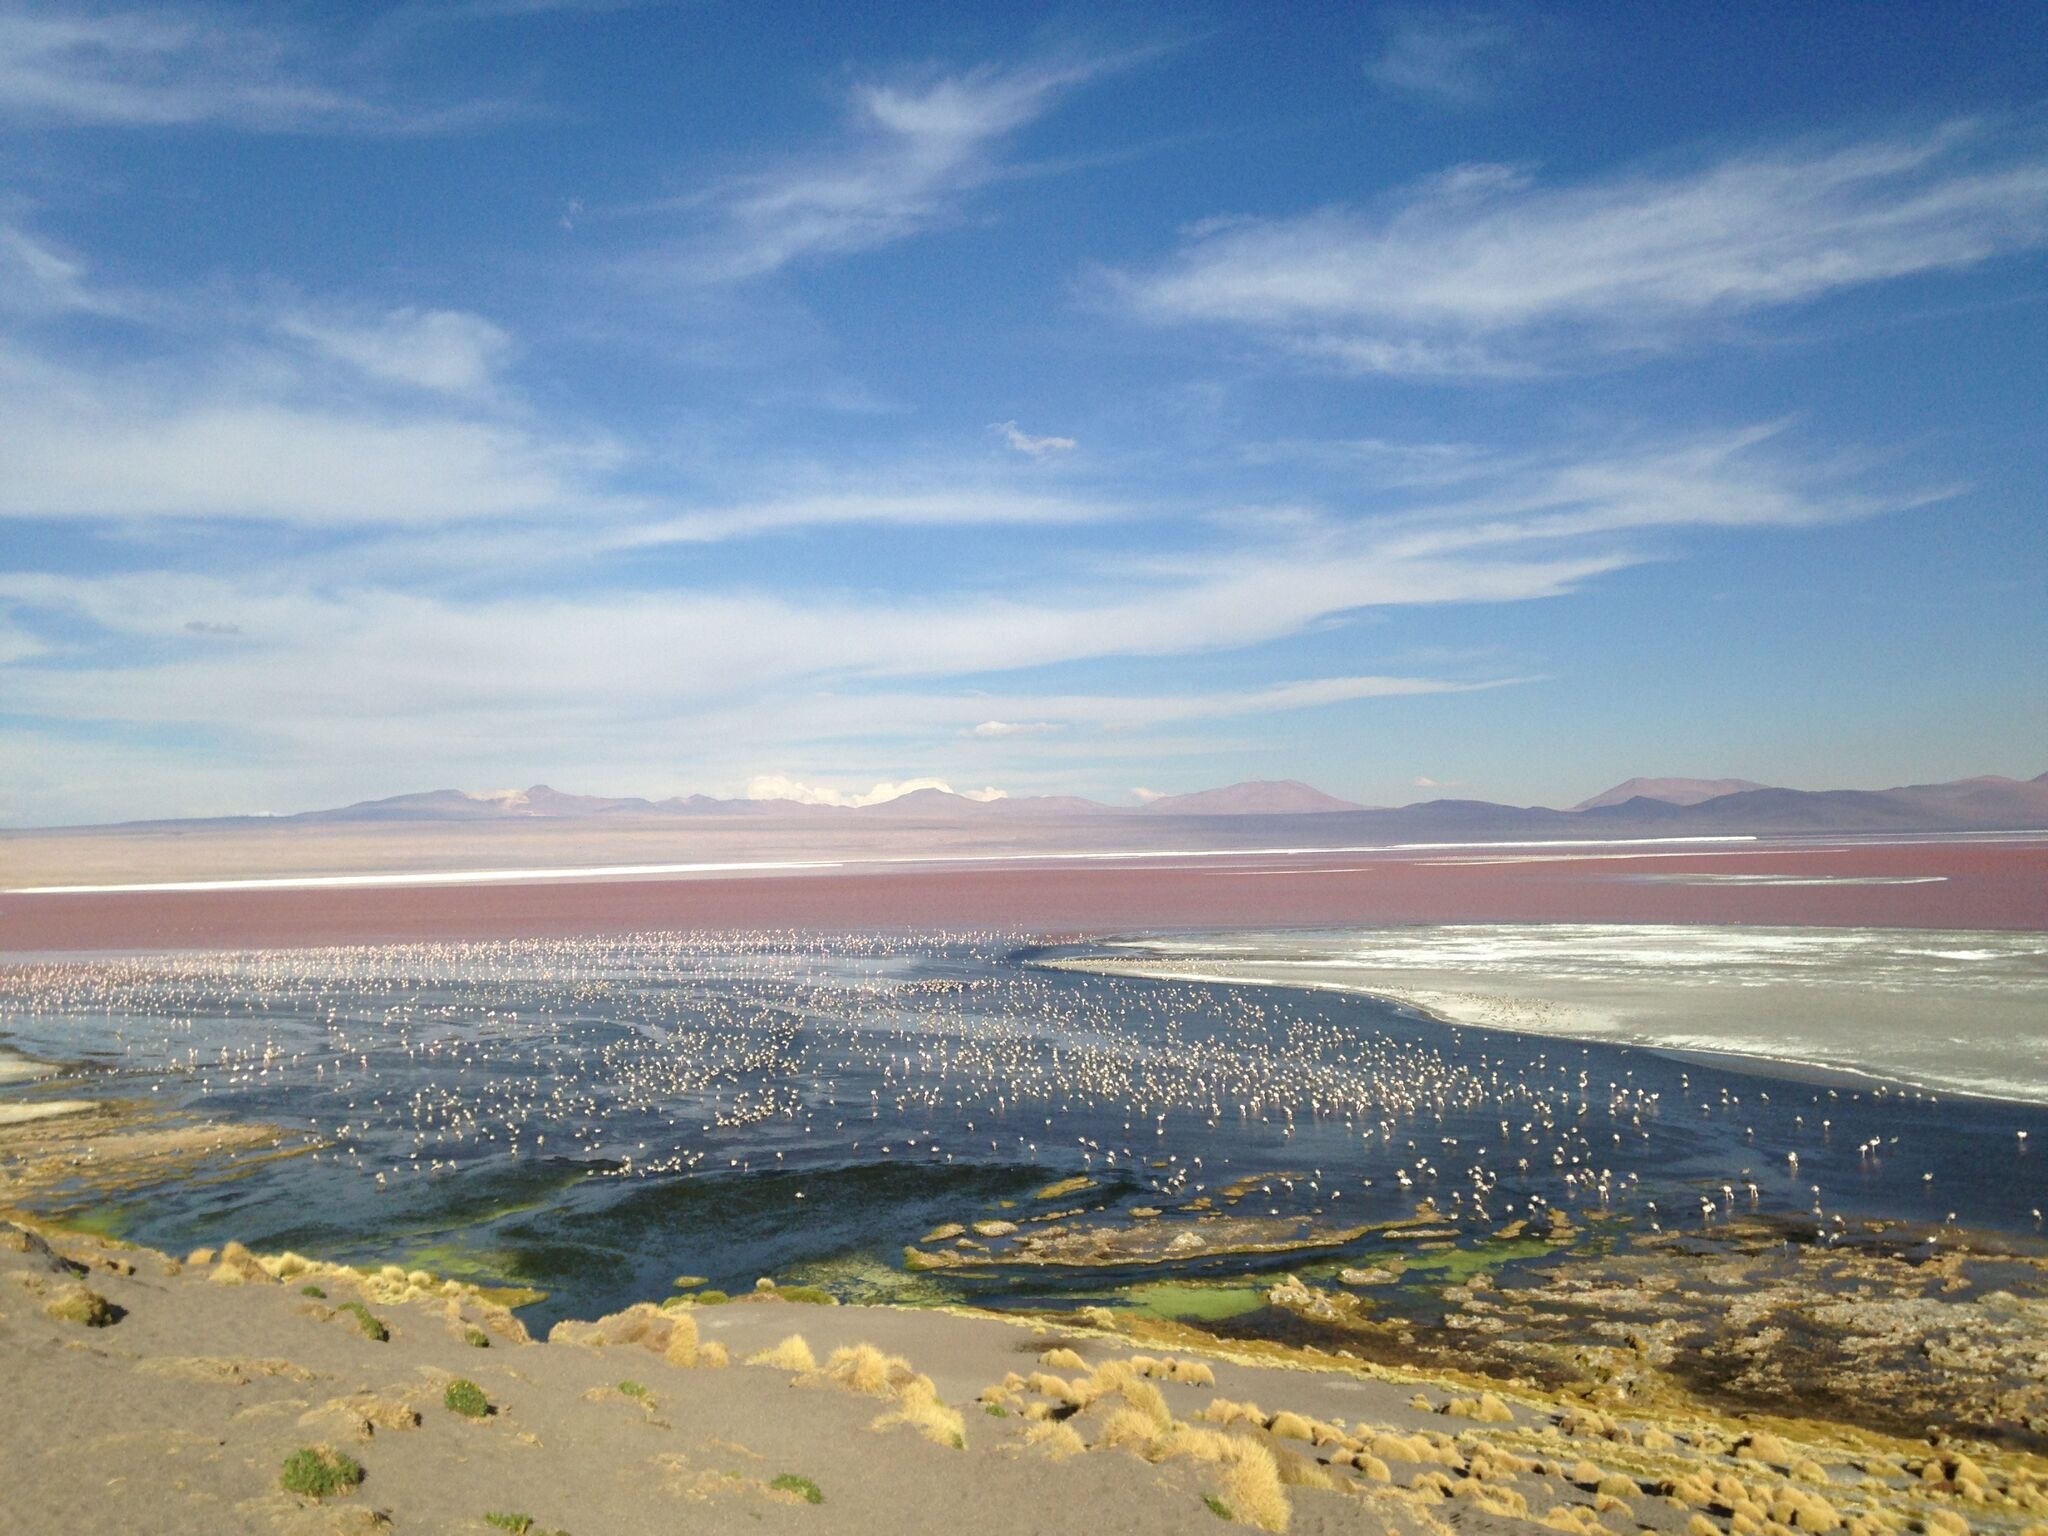
beach, landscape, sea, coast, sand, ocean, horizon, cloud, sky, morning, hill, shore, lake, panorama, dusk, bay, reservoir, plain, body of water, plateau, loch, estuary, cape, landform, aerial photography, natural environment